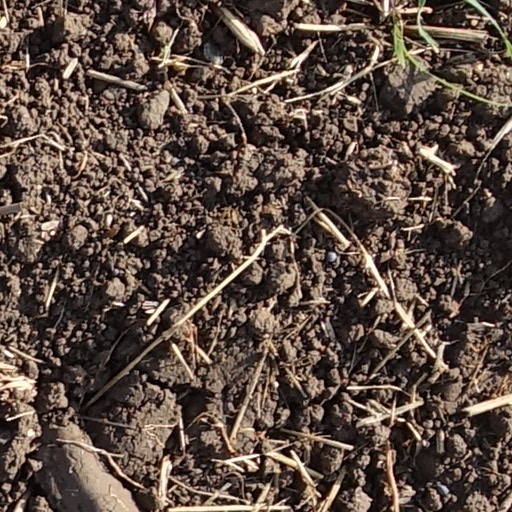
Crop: wheat